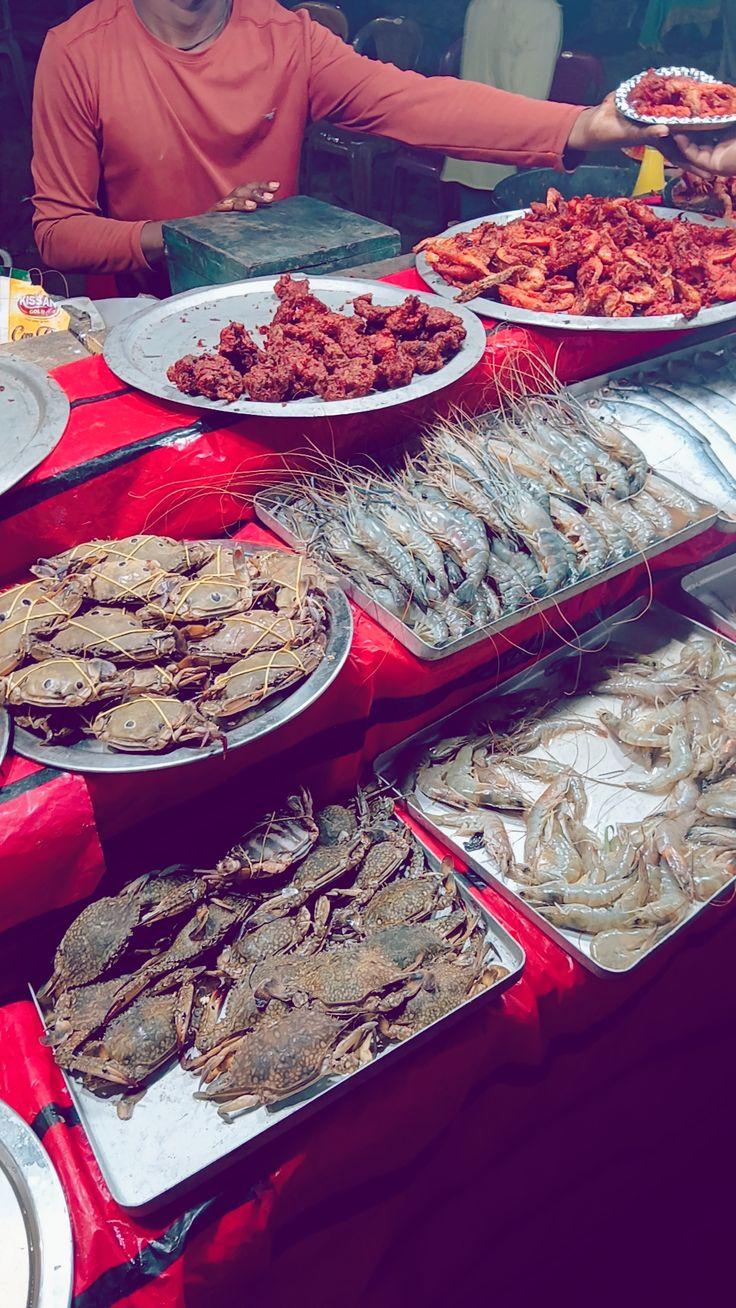
Sahani hizi za chuma zimebeba wanyama wanaovuliwa baharini.  Baadhi yao wakiwa ni samaki na kamba. Mtu mmoja aliyevalia shati ya nyekundu, anaonekana kupeana sahani kwa mwingine.